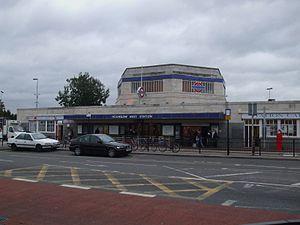
Hounslow West est une station du métro de Londres.